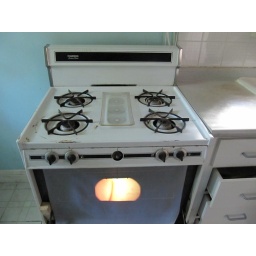
Ancient stove with a tasty dinner (I think) projected on the front, in the kitchen at 9 Leona Drive.